List of people from Kollam

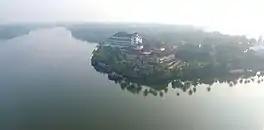
Aerial view of Kollam city

The following is a list of notable people from Kollam, Kerala, India.